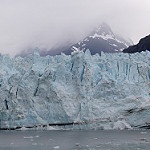
Label: glacier